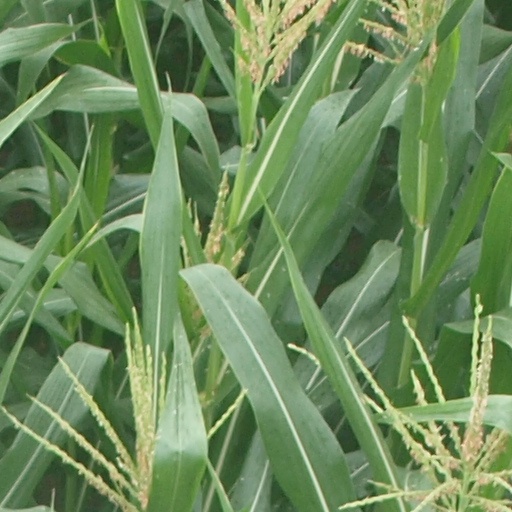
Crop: maize; corn